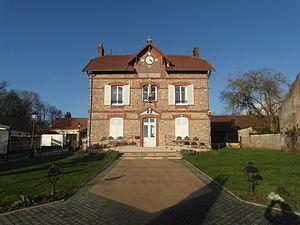
Mairie de Saint-Ouen-en-Brie (Seine-et-Marne)
Saint-Ouen-en-Brie est une commune française située dans le département de Seine-et-Marne en région Île-de-France.